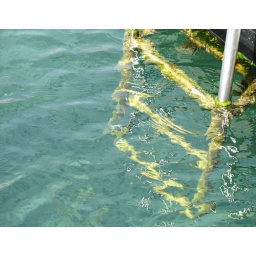
The water was very clear in the tidal pool, and the refraction and reflection of the light was interesting